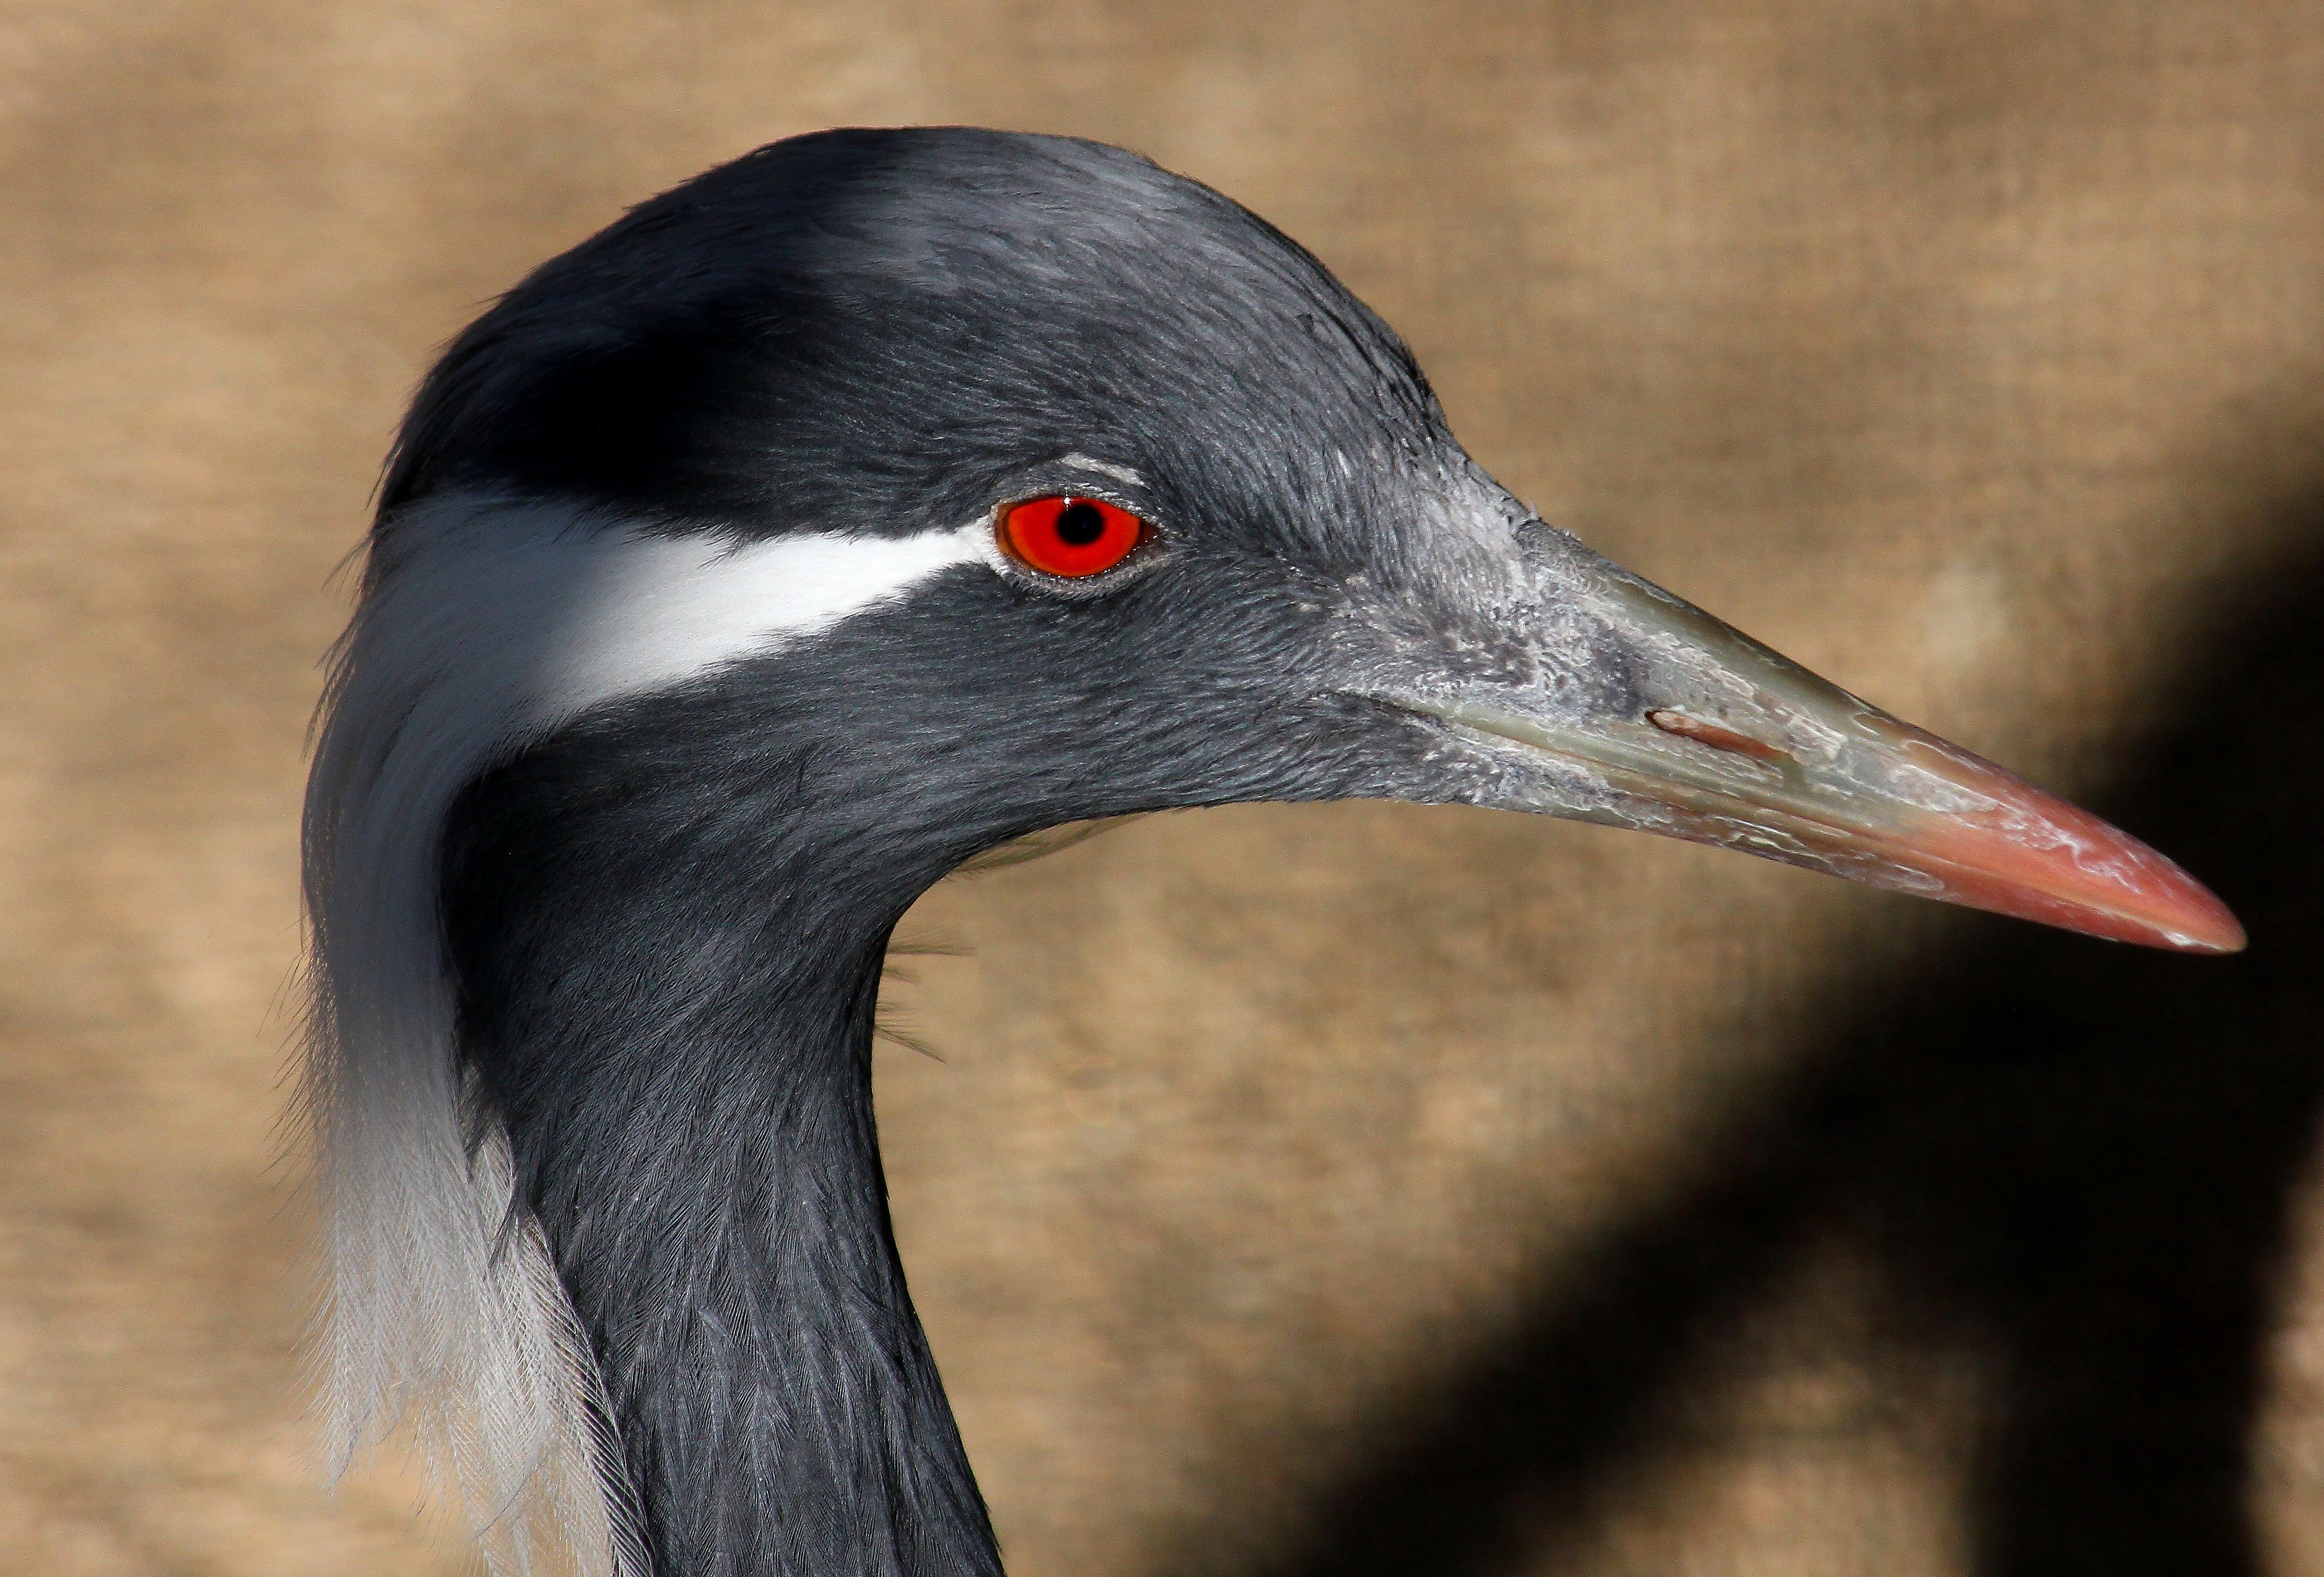
nature, bird, wildlife, beak, macro, fauna, close up, animals, vertebrate, naturaleza, ggl1, gaby1, animales, canon550d